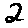
Label: 2